Orewa Speech

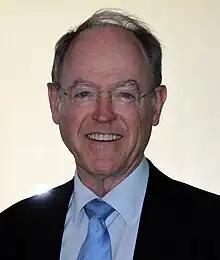
Don Brash, then newly installed as Leader of the Opposition, used the Orewa Speech to broach the topic of Māori- relations.

The Orewa Speech was a speech delivered by the leader of the New Zealand National Party, Don Brash, to the Orewa Rotary Club on 27 January 2004. It addressed civil rights and race relations in New Zealand, particularly the status of Māori people. Brash approached the subject by advocating 'one rule for all' and ending equitable measures and affirmative action for Māori, which he described as "special privileges".